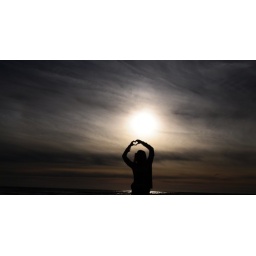
Sooooo cliche, but theres not much you could do standing on a rock in the middle of the ocean haha